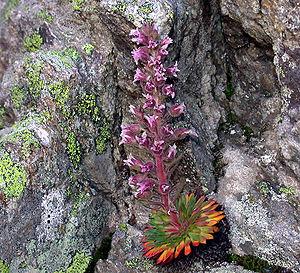
Le parc national du Mercantour est un des dix parcs nationaux de France. Il est situé sur les départements des Alpes-Maritimes et des Alpes-de-Haute-Provence.
La Saxifrage à nombreuses fleurs est une plante herbacée vivace du genre Saxifraga et de la famille des Saxifragacées.
La liste des espèces végétales protégées sur l'ensemble du territoire français métropolitain est une liste officielle définie par le gouvernement français, recensant les espèces végétales protégées sur le territoire métropolitain de la France. Elle a été publiée dans l'arrêté du 20 janvier 1982, lequel a été modifié à trois reprises : par l'arrêté du 31 août 1995, par celui du 14 décembre 2006 et par celui du 23 mai 2013.